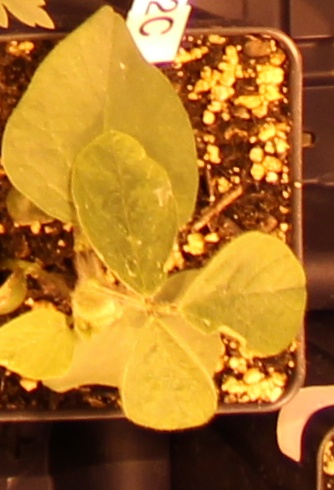
Label: Soybean